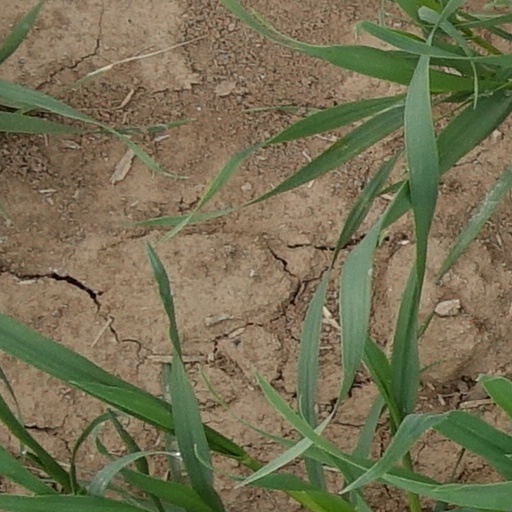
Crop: wheat